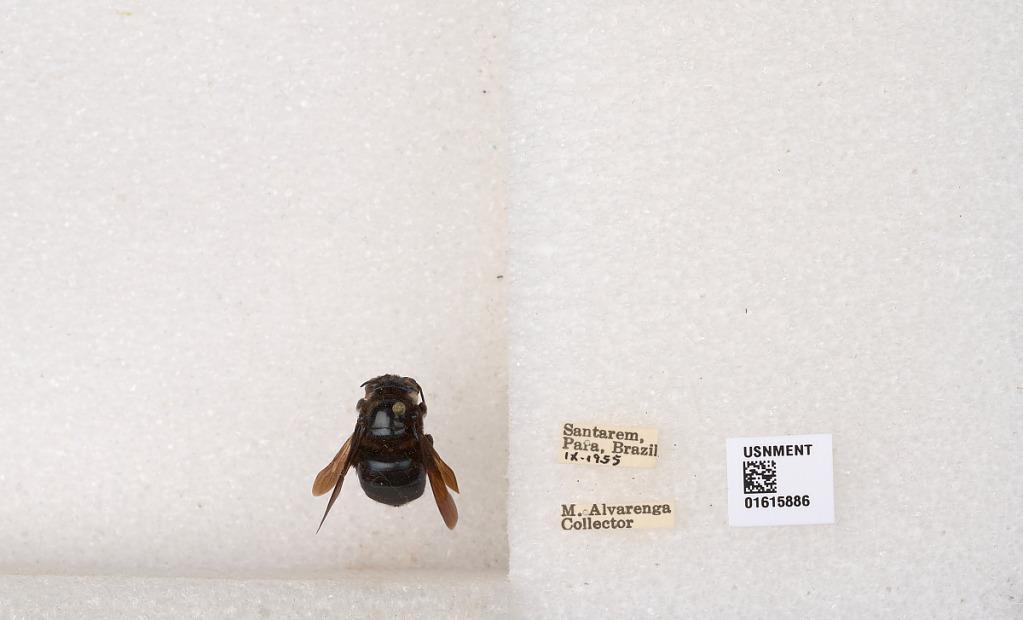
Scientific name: Xylocopa (Schonnherria) muscaria (Fabricius)
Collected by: M. Alvarenga
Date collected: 1955-9-1
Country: Brazil
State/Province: Para
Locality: Santarem